Question: Please indicate a possible affordance area of swing_tennis_racket that can be used for holding
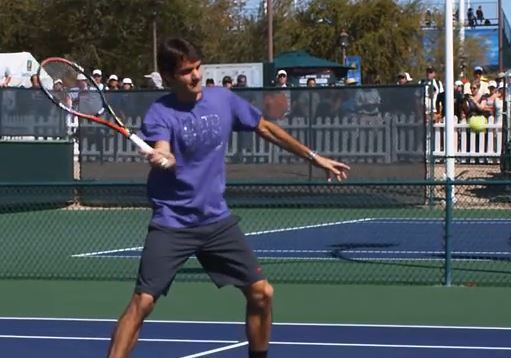
Answer: [113.74, 120.199, 158.849, 166.5]